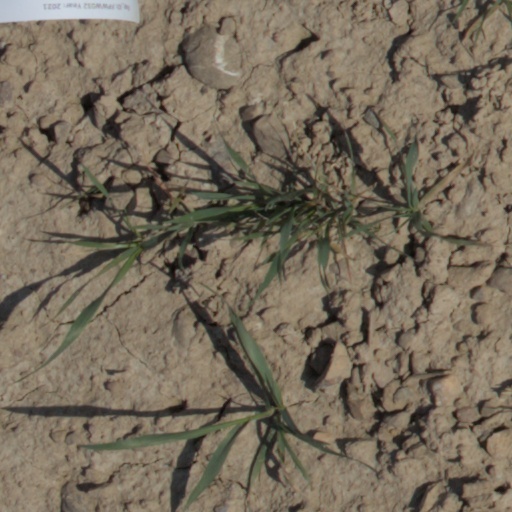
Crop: wheat